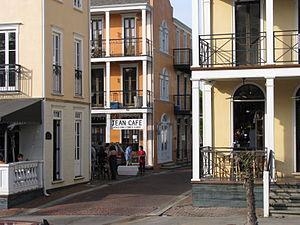
La ville de Starkville est le siège du comté d'Oktibbeha, situé dans l'État du Mississippi, aux États-Unis.